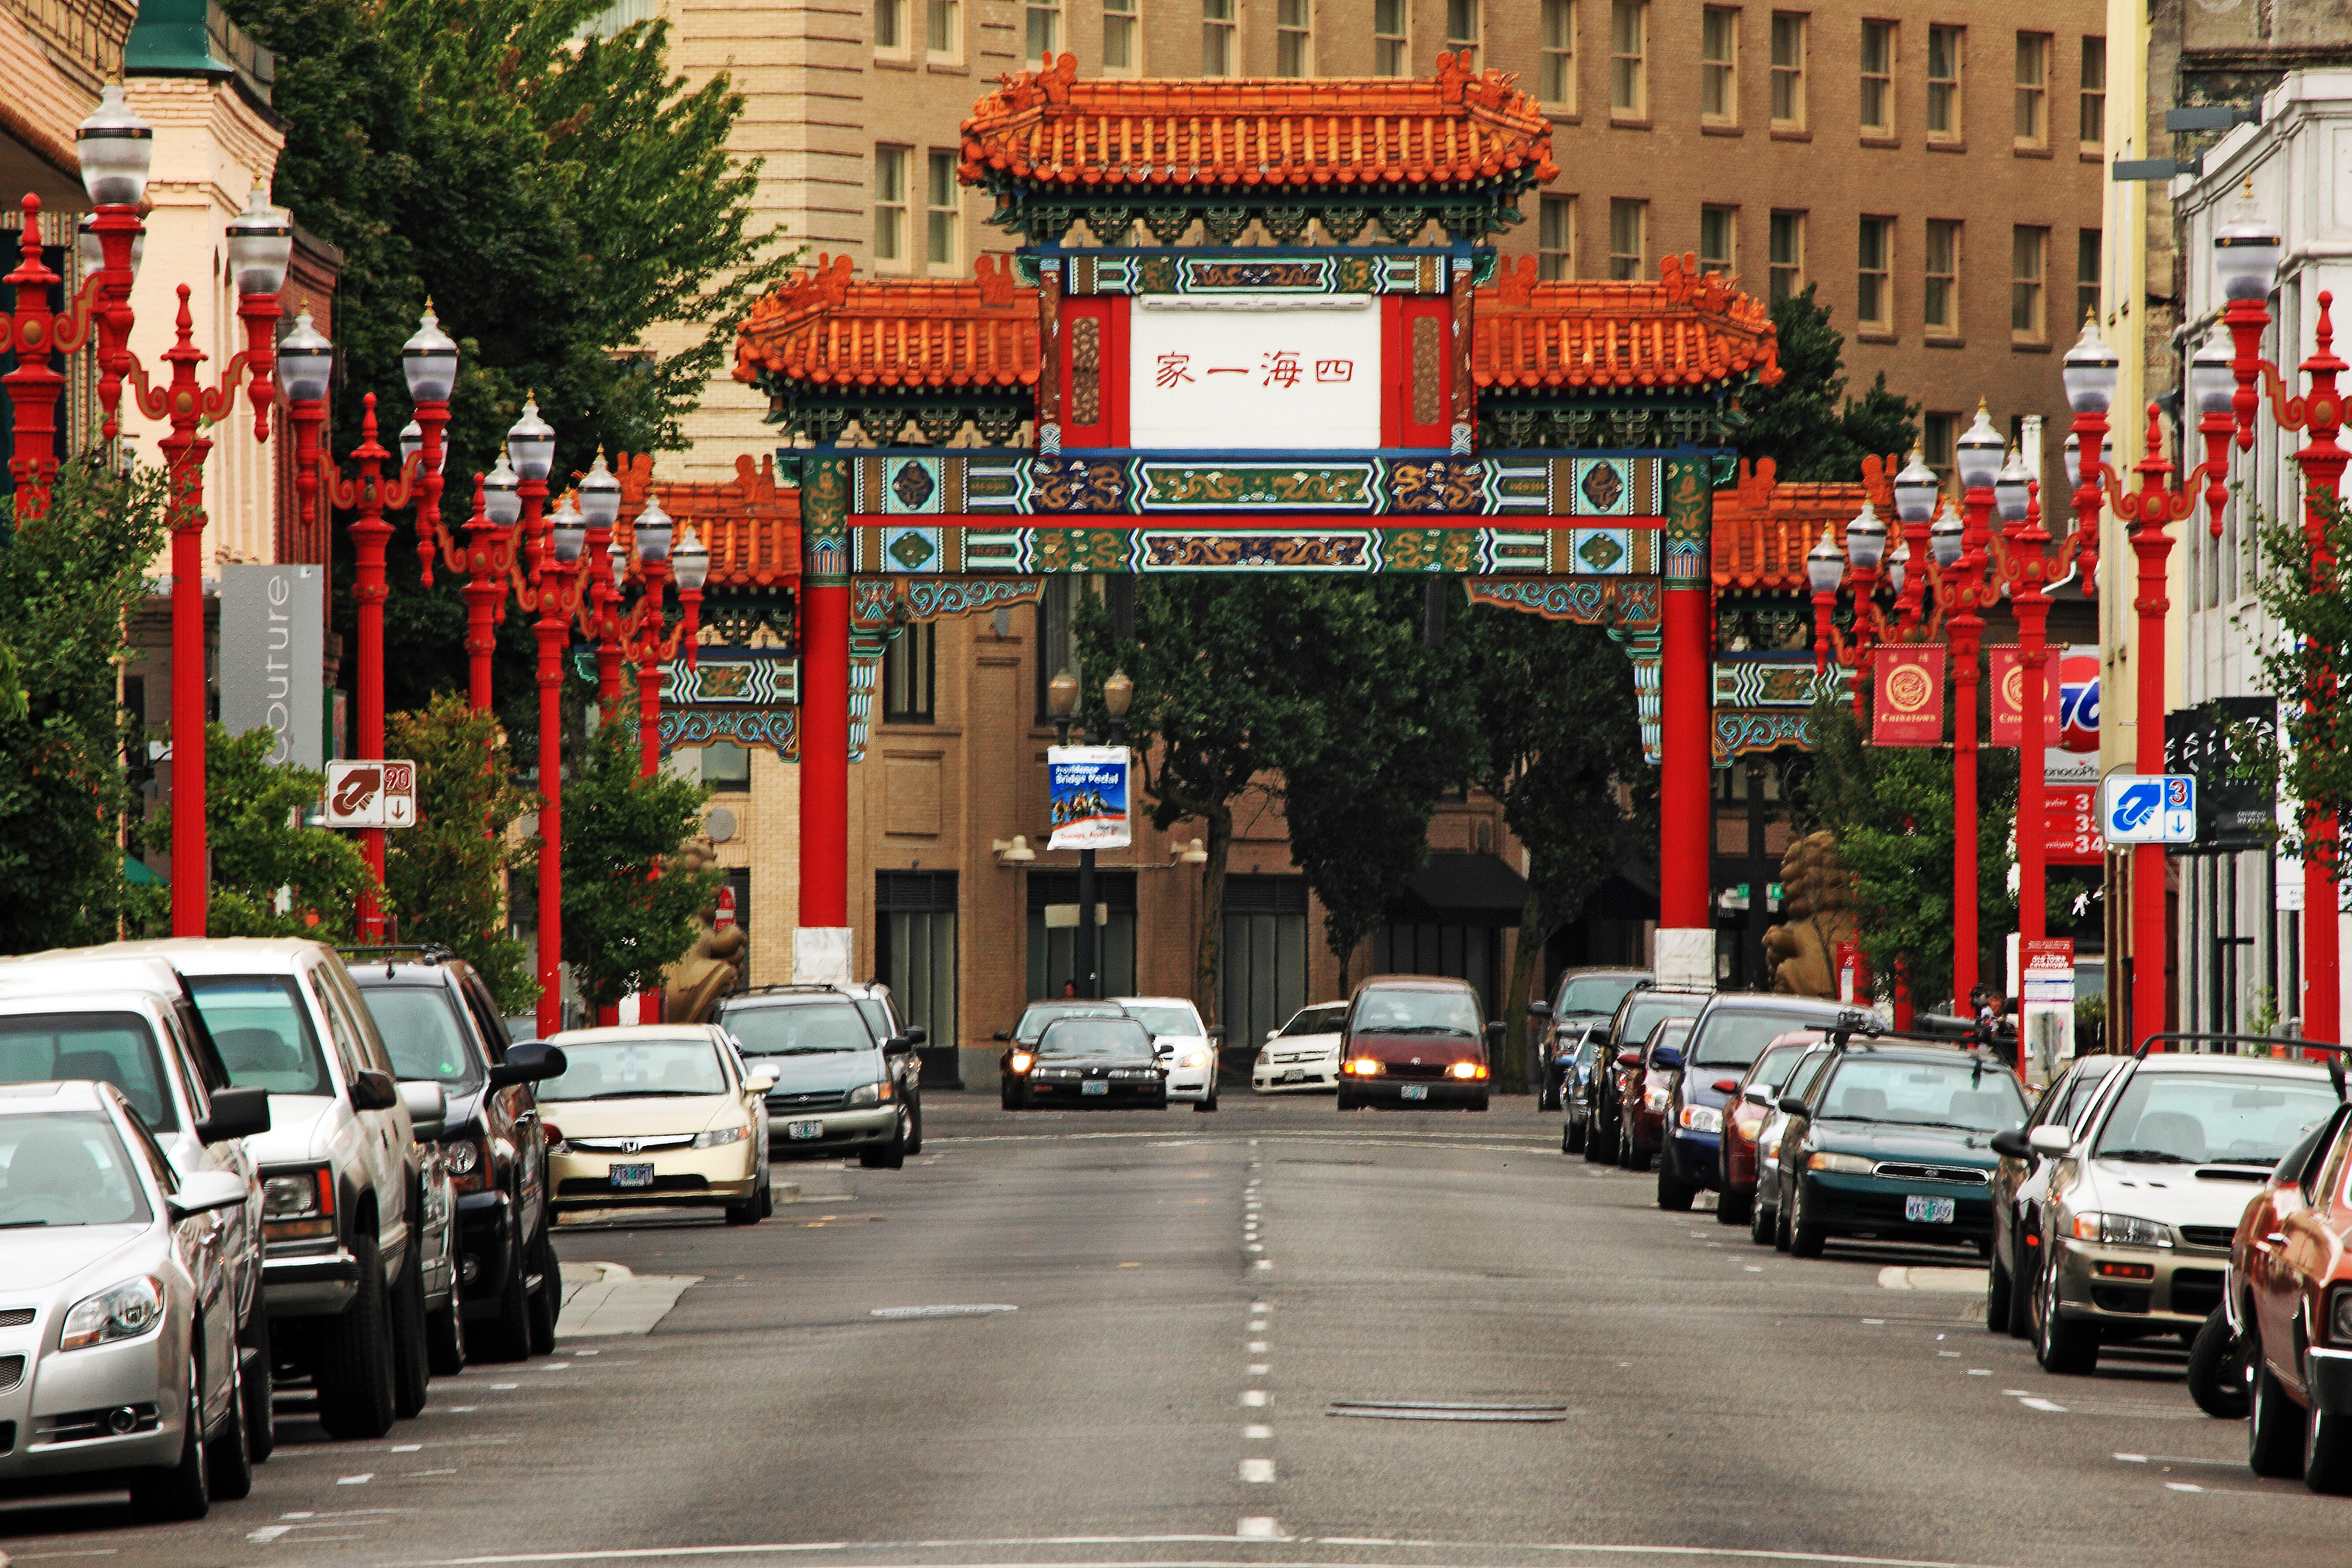
pedestrian, road, traffic, street, town, city, urban, part, downtown, transport, chinese, red, canon, two, gate, lane, public transport, eos, lights, infrastructure, cars, parked, lamps, mark, ii, 5d, china, 2, chinatown, forth, flanders, oregon, portland, ian, sane, neighbourhood, urban area, human settlement